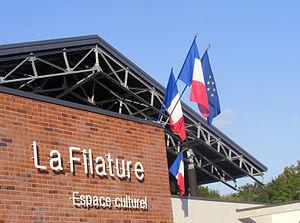
Facade de l'espace culturel la Filature à Bazancourt
Bazancourt est une commune française, située dans le département de la Marne en région Grand Est.